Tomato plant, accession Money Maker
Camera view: vertical (180 deg); turntable rotation: 270 degrees
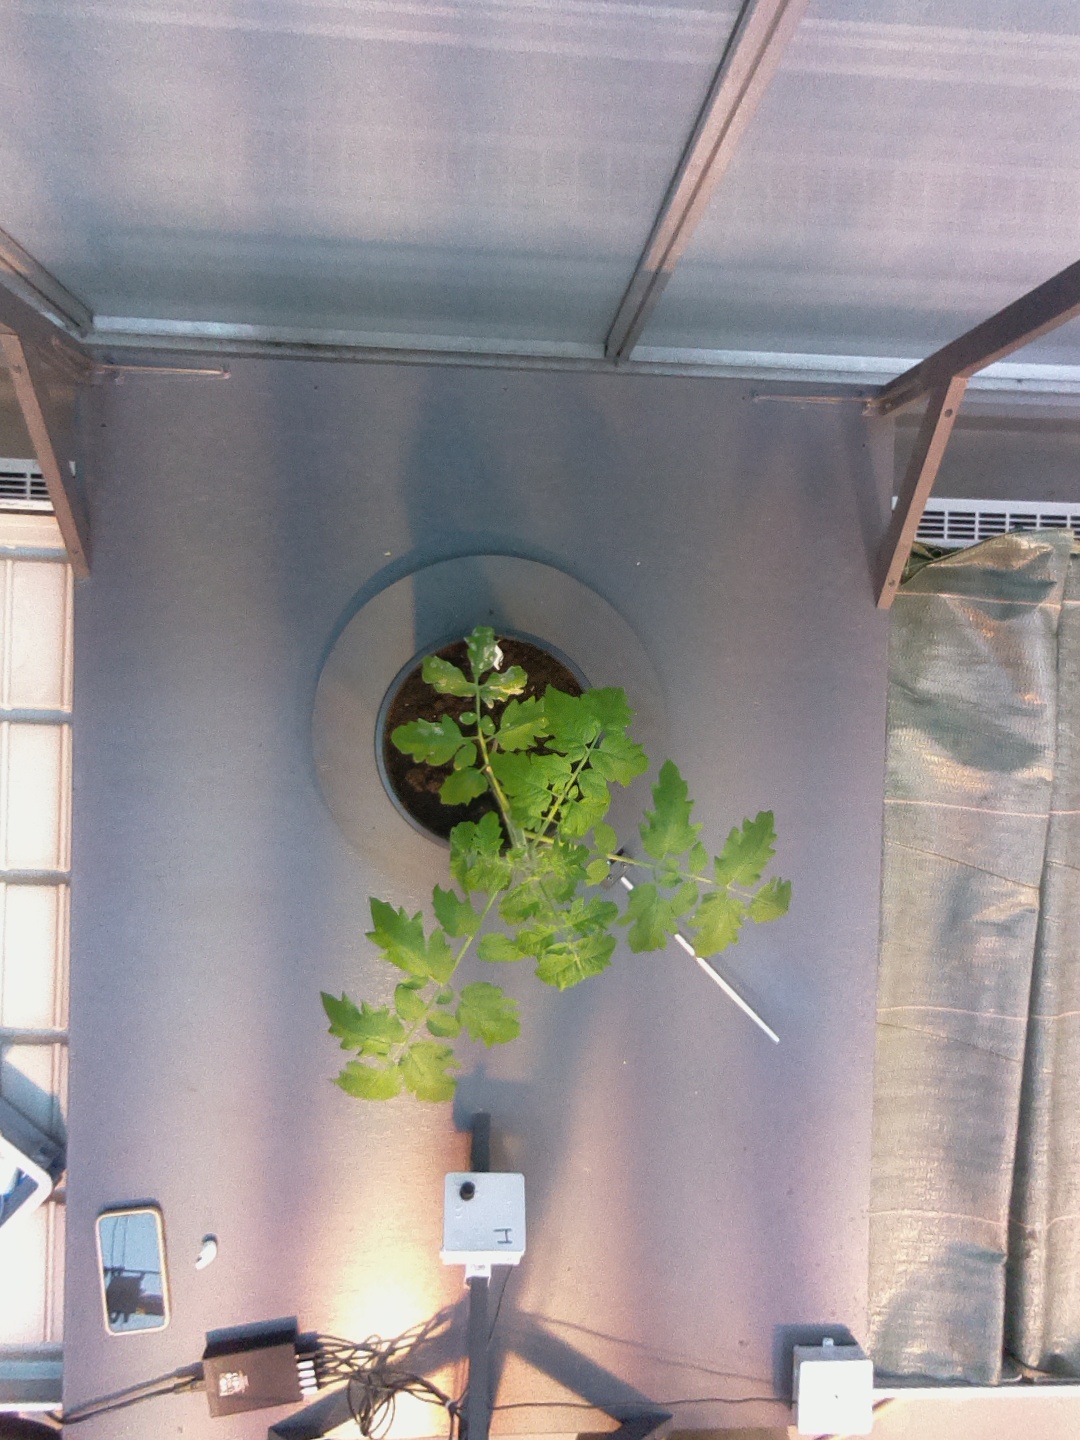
BBCH growth stage 14: 8 of true leaves visible